Suzuki

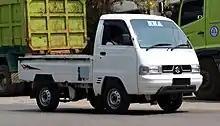
Suzuki Carry, Suzuki's best selling car in Indonesia of all time

The Samurai was also introduced in 1985 for the 1986 model year and was the first car introduced to the United States by the newly created American Suzuki Corp. No other Japanese company sold more cars in the United States in its first year than Suzuki. The Samurai was available as a convertible or hardtop and the company slogan was "Never a Dull Moment". The Samurai was successful until Consumer Reports alleged the Samurai of being susceptible to roll over in a 1988 test. This led to a much publicized 1996 lawsuit, not settled until 2004.